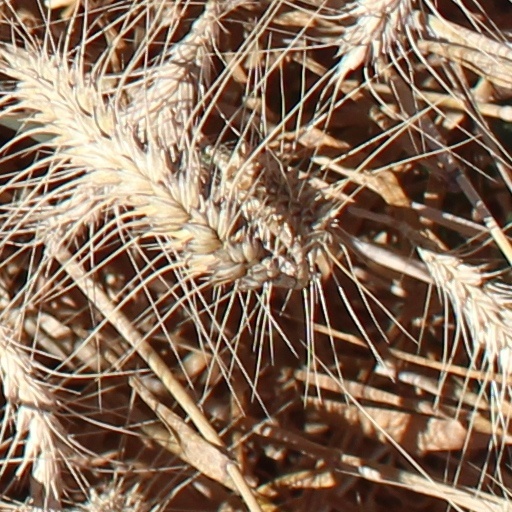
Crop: wheat